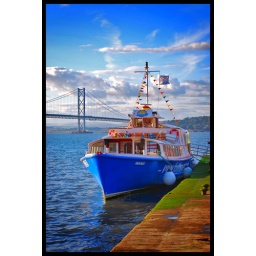
ForthBelle, tour boat of Forth tours near Forth road Bridge, Queensferry, Scotland.